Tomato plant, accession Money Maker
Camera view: tilt-top (135 deg); turntable rotation: 120 degrees
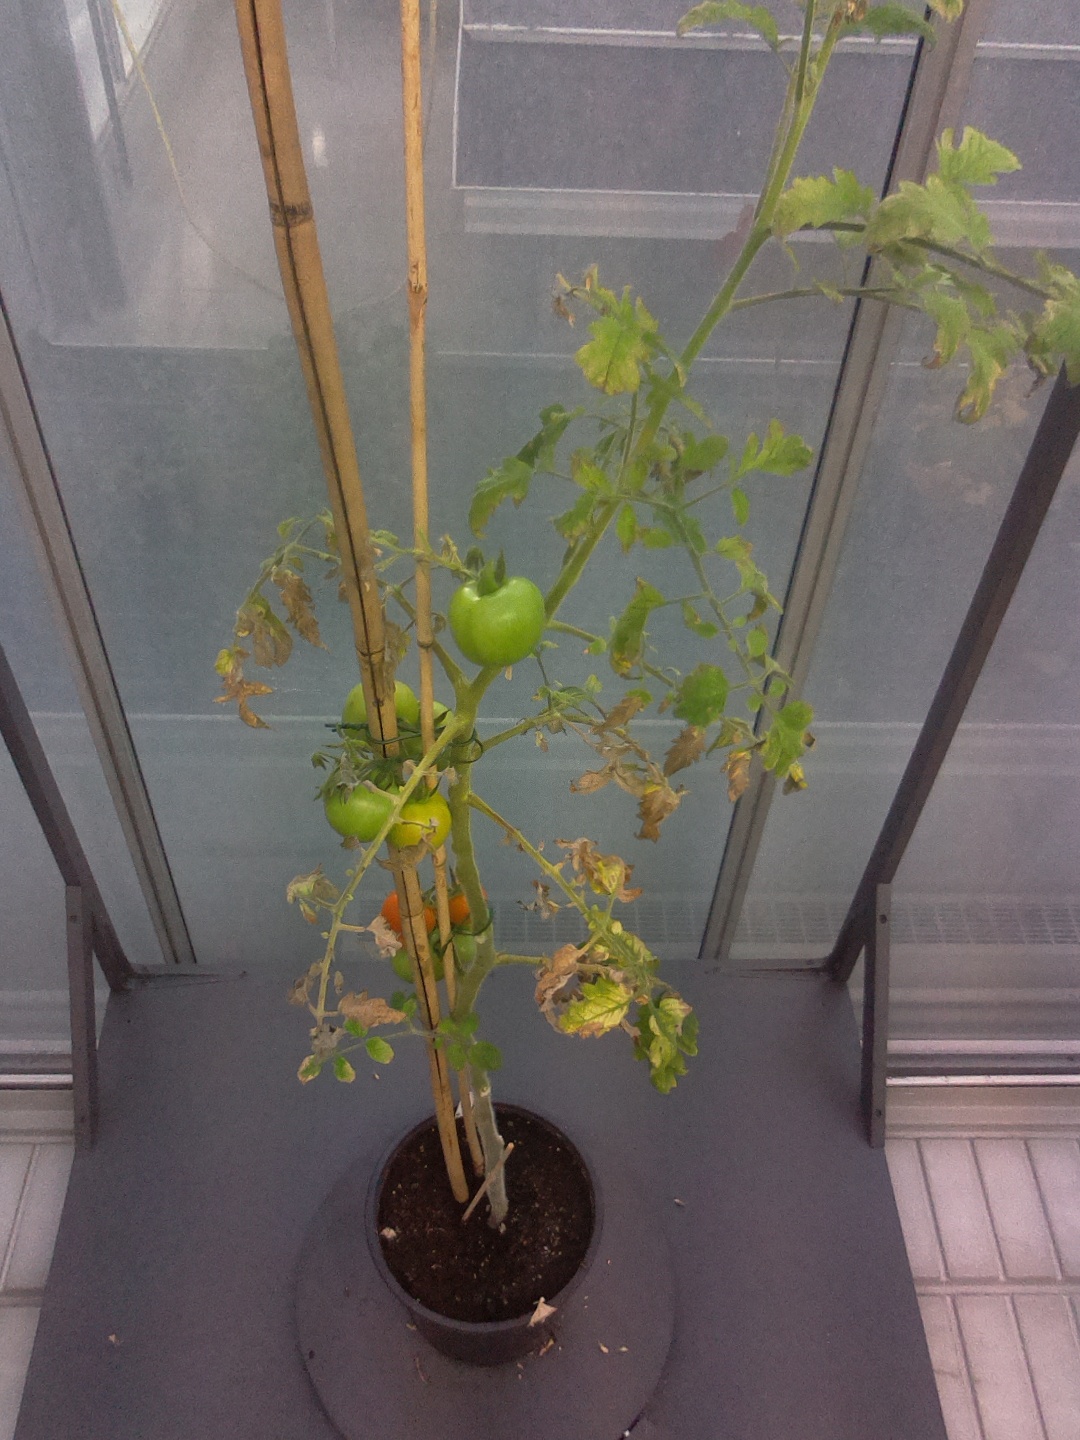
BBCH growth stage 83: 30%-40% of fruits show typical fully ripe color